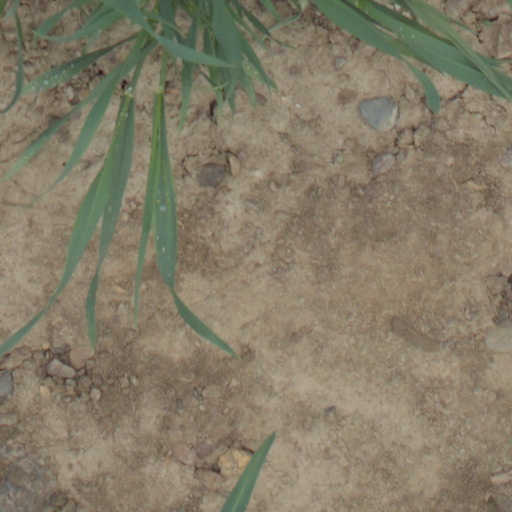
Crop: wheat